Free State of Saxony (Weimar Republic)

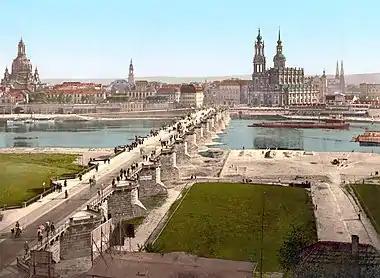
Central Dresden, capital of the Free State of Saxony, as seen in the 1890s

The question of whether Saxony was to become a council republic or a parliamentary democracy quickly became a major issue that divided the radical and moderate factions of the Left. The USPD wanted a council republic controlled by workers, or at the least a synthesis of the councils with a parliament, while the MSPD advocated a parliamentary republic. If there was to be a parliament, the USPD's Lipinski favored delaying the election until after socialist gains had been solidified, but Gradnauer of the MSPD pushed to schedule it as early as possible. In late November, an election was held to make Saxony's still provisional workers' and soldiers' councils permanent. The USPD blocked the elections in Leipzig and Zwickau, but in Dresden and Chemnitz, where salaried employees and civil servants were added to the ranks of eligible voters, the MSPD was the clear winner. It was able to set 2 February 1919 for the election to the constituent assembly, which was to be called the . The USPD walked out of the provisional government on 17 January in protest against the deaths of several demonstrators shot while trying to force their way into the offices of the MSPD's Dresden newspaper. The USPD leadership sensed that it was losing its power base in Saxony, and the increasingly radical Leipzig council refused to cooperate in any way with the MSPD. Gradnauer took over leadership of the Council of the People's Deputies and filled the vacant seats with MSPD members.